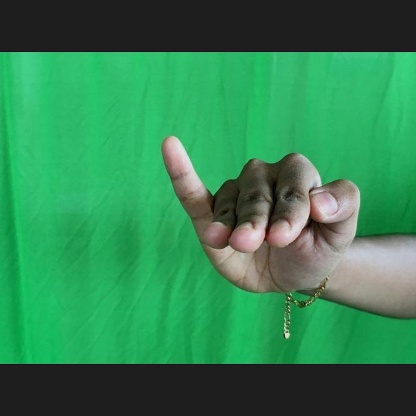
Mudra: Hamsapaksha